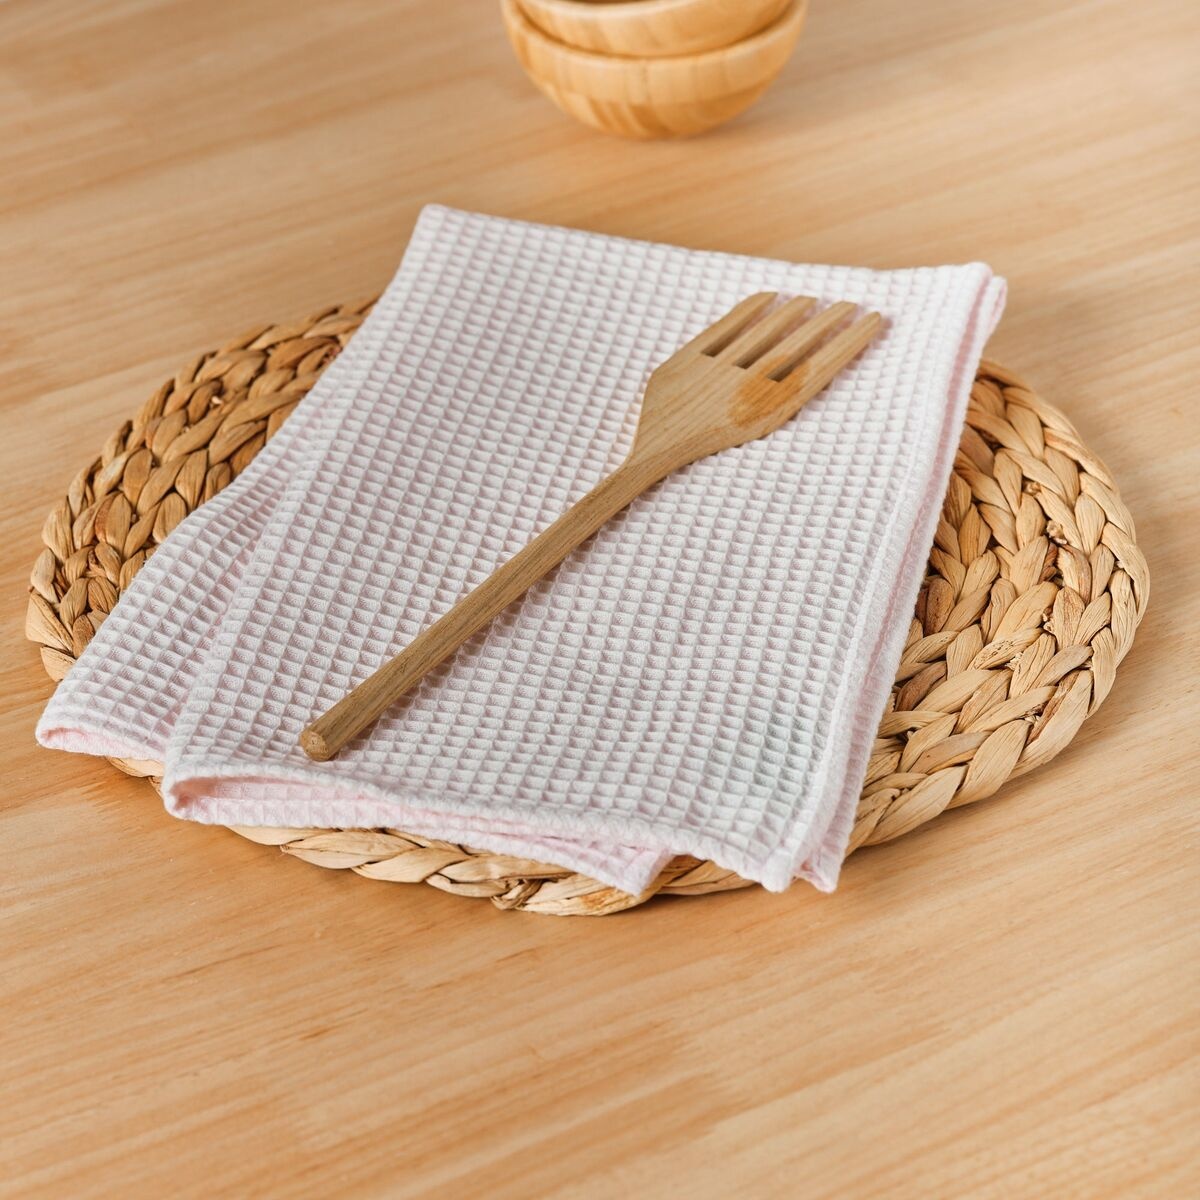
Napkins Belum Waffle Light Pink
If you like to take care of every detail in your home and own the latest products that will make your life easier, purchase Napkins Belum Waffle Light Pink at the best price. Units: 2 Units Colour: Light Pink Material: Cotton 100% cotton Weight: 220 g/m² Washing instructions: Wash with medium, neutral detergent. Do not use bleach Do not dry-clean Machine washable 30ºC Wash inside out Do not leave to soak Approx. dimensions: 45 x 45 cm From 11,46 / u
Brand: Belum
Category: Home & Garden > Linens & Bedding > Towels > Bath Towels & Washcloths > Washcloths